David Dwight Baldwin

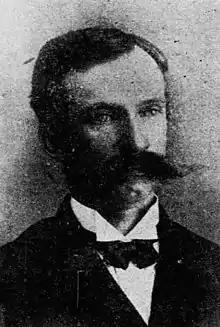
Lincoln Mansfield Baldwin

Son Erdman Dwight Baldwin was born December 9, 1859, married Nellie Virginia Curtis, became a Civil Engineer and died July 11, 1942.